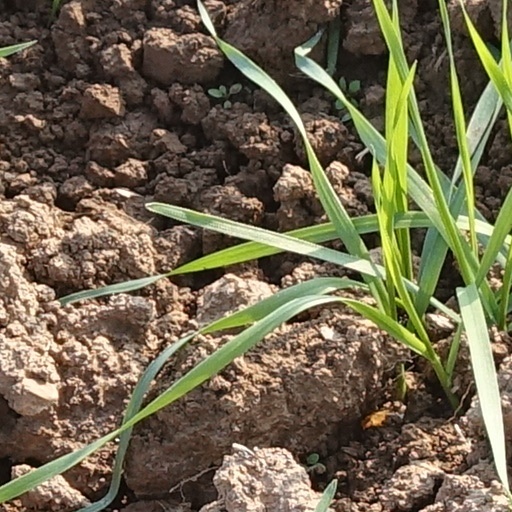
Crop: wheat